Tosa Province

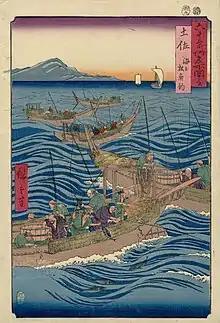
Hiroshige "ukiyo-e" "Tosa" in "The Famous Scenes of the Sixty States" (六十余州名所図会), depicting "katsuo" fishing

Tosa Province was formed by the Ritsuryo reforms by combining the territories of the Tosa "kuni no miyatsuko" (都佐国造) who ruled in the east with the Hata "kuni no miyatsuko" (波多国造) who ruled in the west. The name "Tosa" appears in the "Nihon Shoki" in an entry dated Match 675. In many subsequent entries, Tosa is mentioned usually in connection with some natural disaster, including the 684 Hakuhō earthquake in which it was reported that a ship carrying the provincial governor had been swept away by a tsunami, and a new imperial governor was sent from the capital. The province appears to have been used as a penal colony or place of exile from the Asuka period. At the end of the Heian period, Minamoto no Mareyoshi, the younger brother of Minamoto no Yoritomo was exiled by the Heike clan. Other prominent exiles included Fujiwara no Moronaga, Emperor Tsuchimikado, and Prince Takanaga. In the Kamakura period, the Ichijō family of court nobles established a huge "shōen" landed estate in western Tosa, and ruled the area into the Sengoku period. During the Muromachi period, the Hosokawa clan were "shugo" of Tosa Province, but preferred to rule via proxy, using the Ohira clan, while remaining in Kyoto. When income from the manor tended to stop due to the Onin War, "Kanpaku" Ichijo Norifusa (with help of the Ohira clan) relocated to Tosa and became a local power controlling Hata and Takaoka Counties in western Tosa. The remainder of the province and controlled by the Motoyama, Aki, Kira, Tsuno, Chōsokabe and the Kosokabe clans. Under Chōsokabe Motochika, the Chōsokabe came to control all of Tosa, and later, to expand into all of Shikoku. They were stopped only by the forces of Toyotomi Hideyoshi, who restricted them only to their territories in Tosa Province. Chōsokabe Motochika's son Chōsokabe Morichika was dispossessed as he sided with the losing Western army at the Battle of Sekigahara in 1600. Under the Tokugawa shogunate, the province was assigned to Yamauchi Kazutoyo and the Yamauchi clan continued to rule the province as "daimyō" of Tosa Domain until the Meiji restoration. Under the Yamauchi, Kōchi Castle was built and the "jōkamachi" of Kochi city became the capital of the province. During the Bakumatsu period, many prominent people were active in the overthrow of the shogunate and establishing the early Meiji government, including Sakamoto Ryōma, Nakaoka Shintarō, Itagaki Taisuke, Gotō Shōjirō.